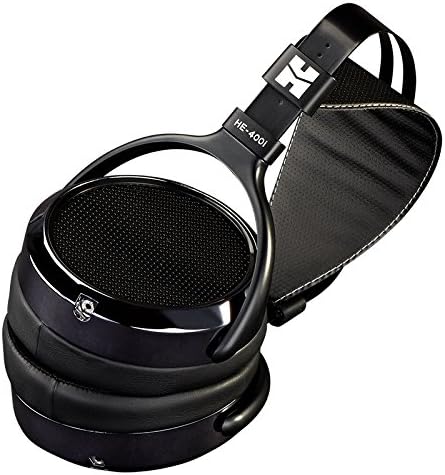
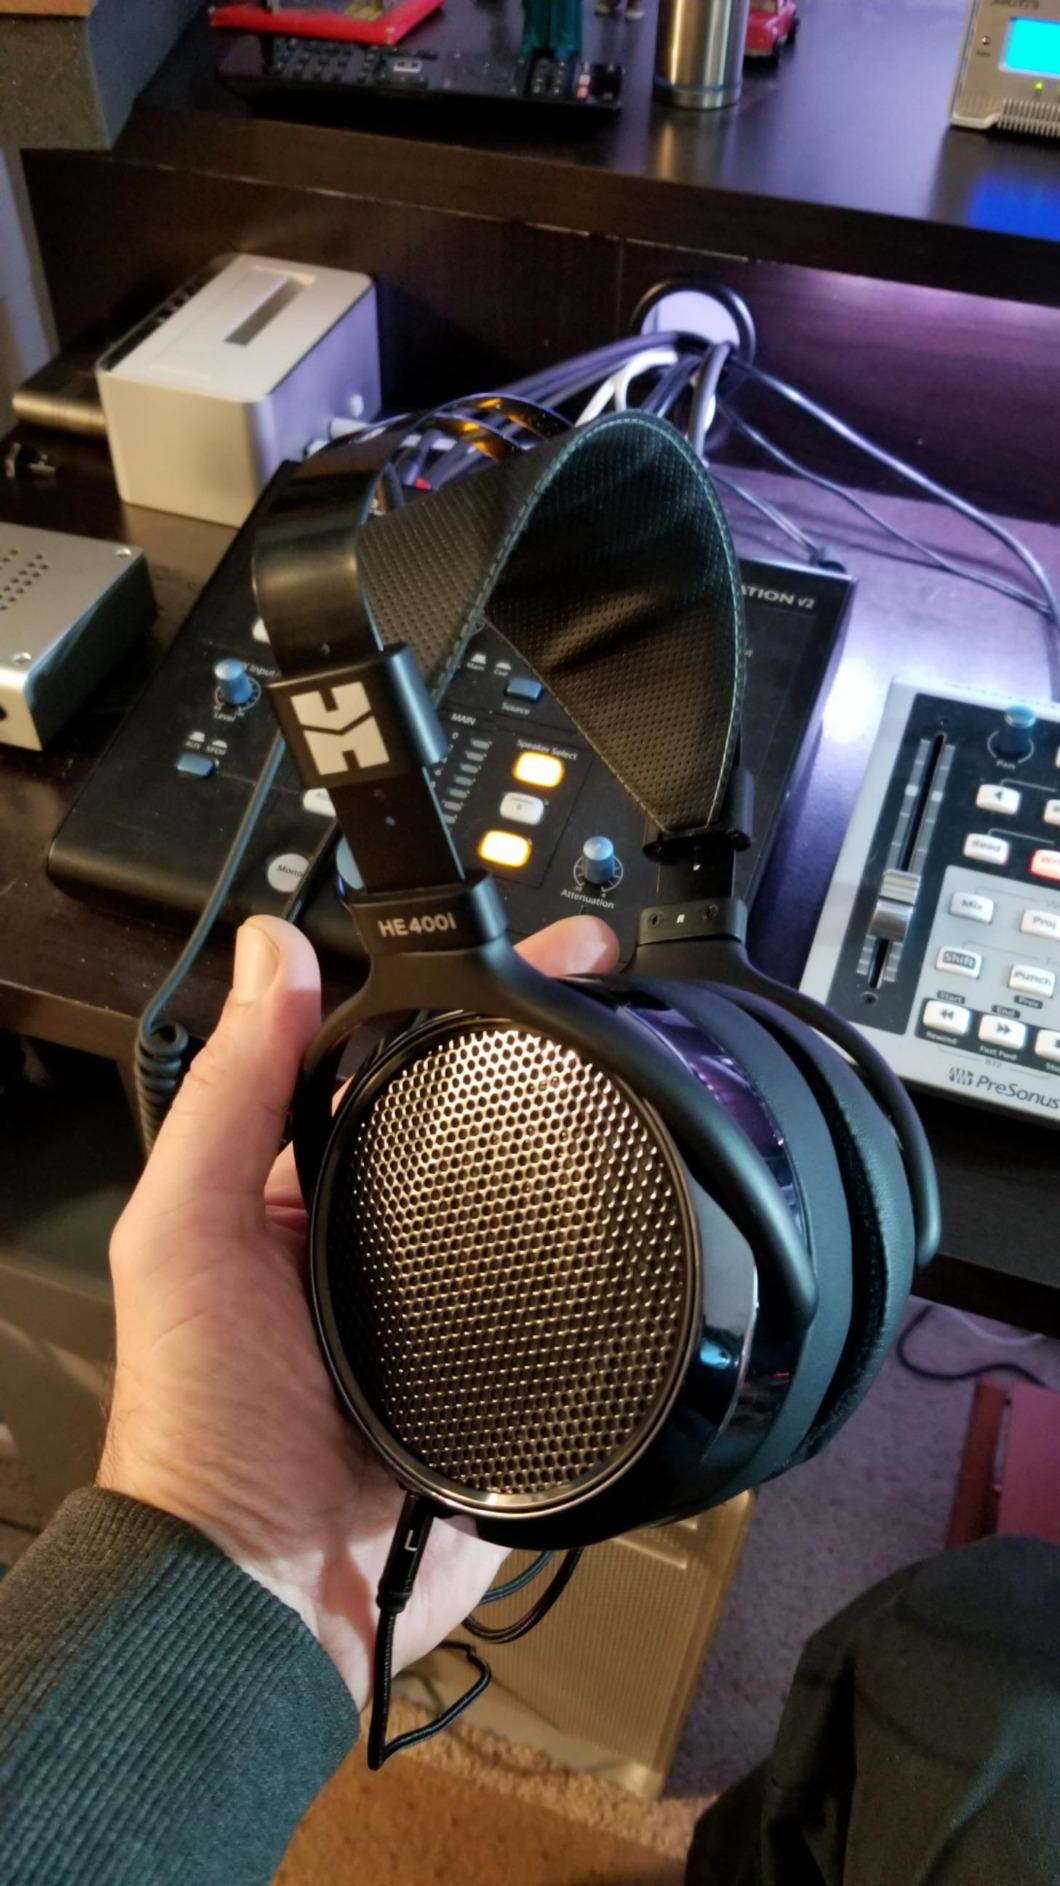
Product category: headphones
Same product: yes